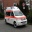
Label: ambulance